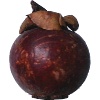
Label: Mangostan 1